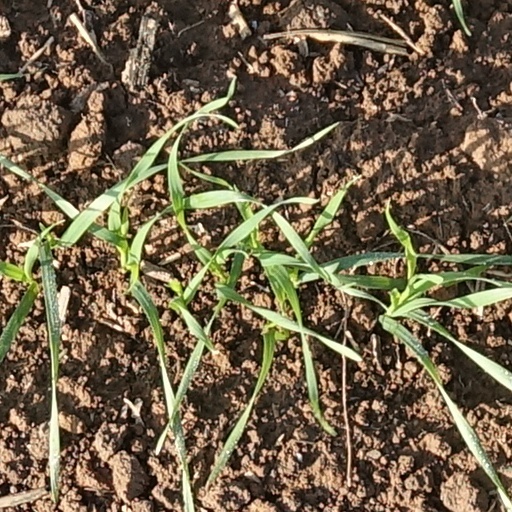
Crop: wheat